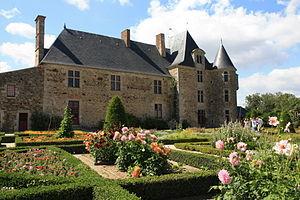
Le Logis de la Chabotterie vu depuis le jardin, Saint-Sulpice-le-Verdon, Vendée
Le logis de la Chabotterie est un château inscrit aux monuments historiques en 1958. Il se trouve sur la commune déléguée de Saint-Sulpice-le-Verdon, à Montréverd.
La Simphonie du Marais est un ensemble musical fondé en 1987 par Hugo Reyne. Implantée au Logis de la Chabotterie de Saint-Sulpice-le-Verdon en Vendée depuis 2004, il pratique exclusivement la musique baroque vocale et instrumentale.